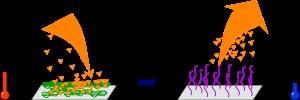
Le poly(N-isopropylacrylamide) est un polymère thermosensible qui en milieu aqueux subit une transition réversible autour de 32 °C. Sous cette température critique inférieure de solubilité, il est hydrophile et gonflé ; au-delà, il devient hydrophobe et se recroqueville. Il est possible d'ajuster la LCST en combinant le NIPAM à d'autres monomères, en réalisant une copolymérisation. Le comportement original du PNIPAM en fait un polymère étudié pour de nombreuses applications. En optique, on envisage des applications telles que le filtrage et le réglage de longueur d'onde. Le principal domaine d'application du PNIPAM est celui des sciences du vivant ; le polymère est souvent conjugué à des objets biologiques pour les rendre thermosensibles ; il est ainsi possible de réaliser des immuno-tests utilisant la précipitation par affinité basée sur un bioconjugué de PNIPAM. Le PNIPAM est aussi utilisé comme coque autour de solutés, pour des applications en administration de médicaments. Les couches de PNIPAM, hydrophobes à la température du corps humain, servent également de supports de culture de cellules et permettent une libération douce sans digestion enzymatique.